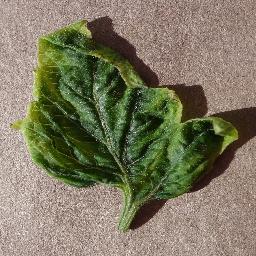
Label: Tomato___Tomato_Yellow_Leaf_Curl_Virus